Main campus of the Georgia Institute of Technology

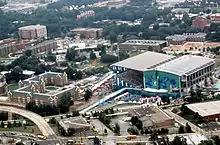
Aerial view of the Olympic Village and Georgia Tech Aquatic Center during the 1996 Olympic Games

West Campus was formerly home to Under the Couch, which relocated to the Student Center in the fall of 2010. Also within walking distance of West Campus are several late-night eateries, primarily on Northside Drive. Engineer's Bookstore, an economical alternative to Georgia Tech's official bookstore, also operated near West Campus until its closure in 2016. West campus was home to a convenience store, West Side Market, which closed in 2017. Due to limited space, all auto travel proceeds via a network of one-way streets which connects West Campus to Hemphill Avenue and Ferst Drive, the main road of the campus. Woodruff Dining Hall, or "Woody's", was the West Campus Dining Hall before its closure in 2017. It connected the Woodruff North and Woodruff South undergraduate dorms. In 2017, West Village, a multipurpose facility featuring dining options, meeting space, School of Music classrooms, and offices to West Campus, opened.